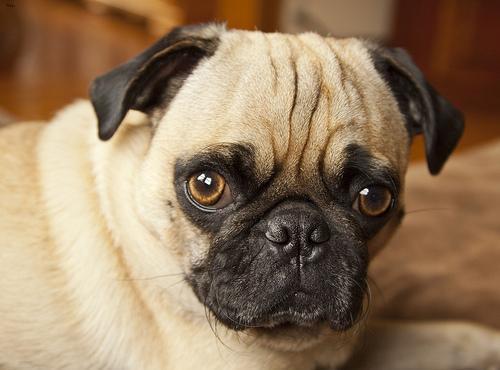
pug